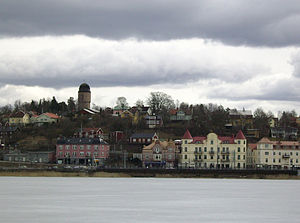
Gnesta
Gnesta set fra Frösjön, 2009.
Gnesta er en by som ligger i Södermanlands län i landskapet Södermanland i Sverige. Den er administrationsby i Gnesta kommune og i 2010 havde byen 5.562 indbyggere, hvoraf 5.485 boede i Gnesta kommune. En mindre del af byen ligger i Södertälje kommune.